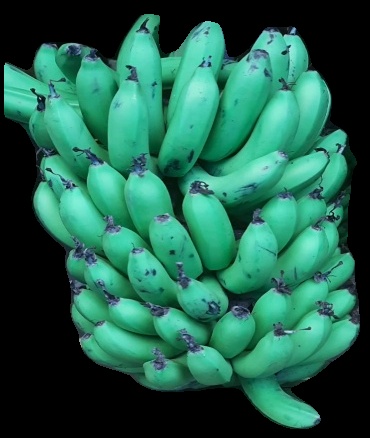
Variety: pachbale
Grade: grade1